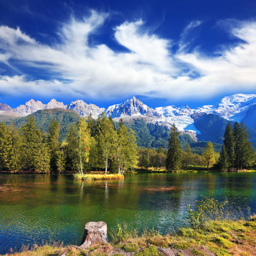
city park in the resort at sunset .